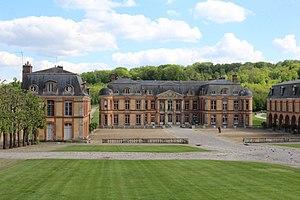
Château de Dampierre‎, Dampierre-en-Yvelines.
Marie-Thérèse d'Estampes de La Ferté-Imbault est une salonnière française né le 20 avril 1715 à Paris, morte le 15 mai 1791 à Paris. Actionnaire de la Manufacture royale de glaces de miroirs par héritage paternel, elle usa de ses fréquentations de la cour de Louis XV – elle fut notamment proche de Marie-Louise de Rohan, gouvernante des enfants royaux, et de deux ministres, le comte de Maurepas et le cardinal de Bernis – pour obtenir le renouvellement des privilèges de la manufacture dans la seconde moitié du XVIIIe siècle.